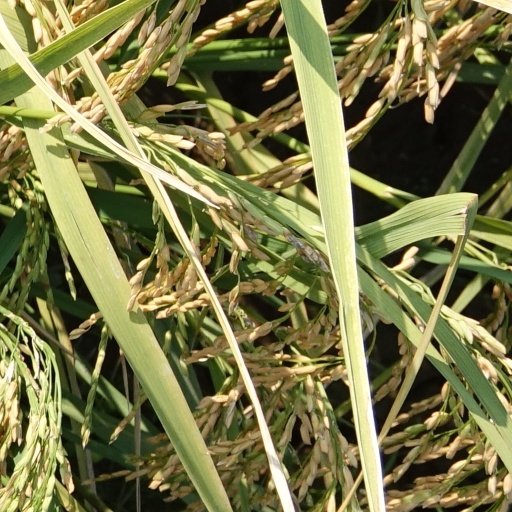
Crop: rice